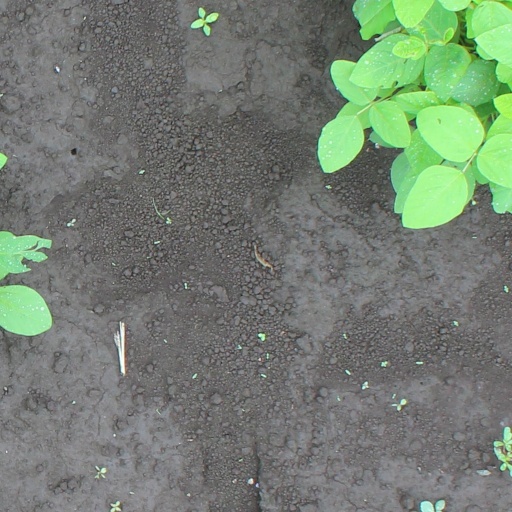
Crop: soybean